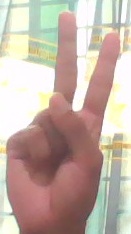
ASL sign: V